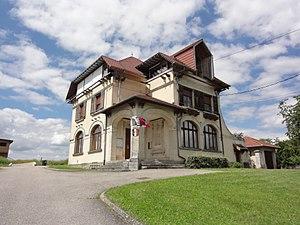
Reillon (M-et-M) mairie - école
Reillon est une commune française située dans le département de Meurthe-et-Moselle en région Grand Est.